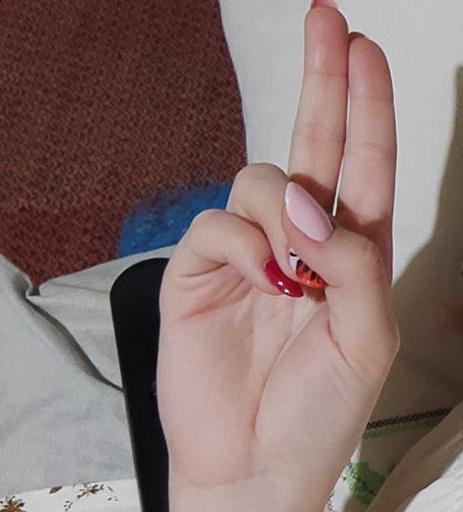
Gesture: two_up